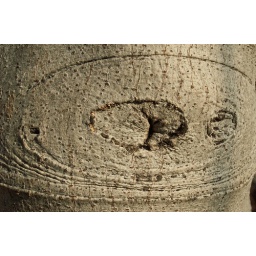
I spotted this tree trunk with the pattern of circles around a knot.